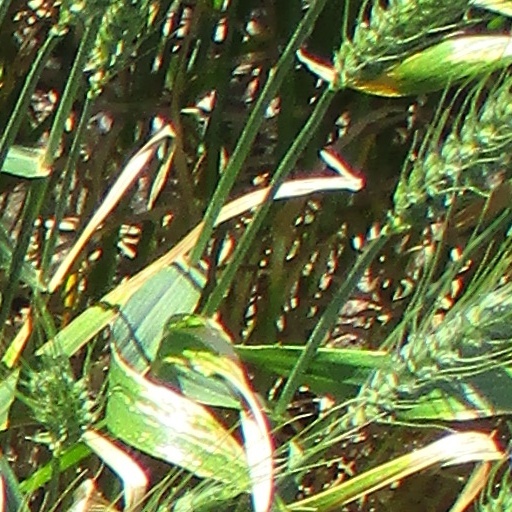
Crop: wheat